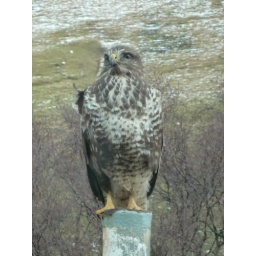
Bird of prey, sitting on a post by the side of the road just outside Lochranza!